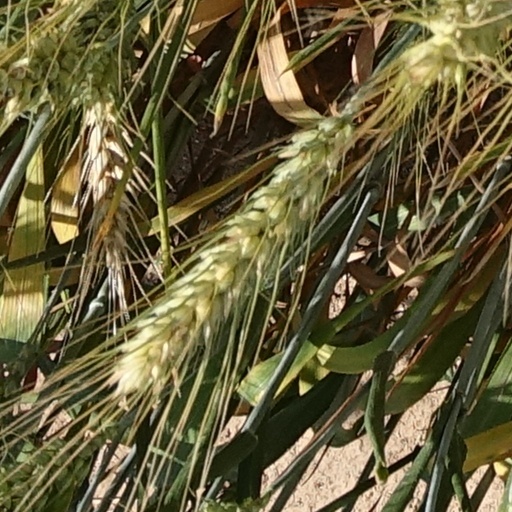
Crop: wheat